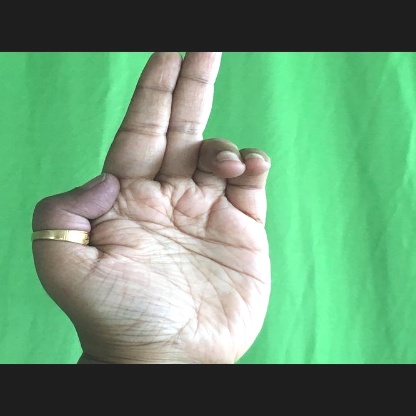
Mudra: Ardhapathaka